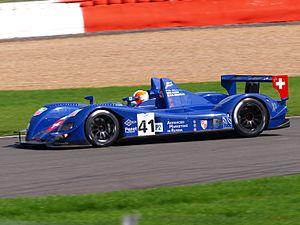
Trading Performance, par la suite renommé GAC Racing Team est une écurie de sport automobile suisse.